Helen Keller

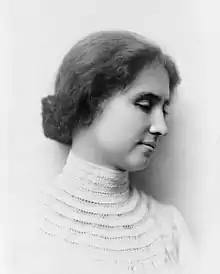
Helen Keller portrait, 1904. Due to a protruding left eye, Keller was usually photographed in profile until she had her eyes replaced, , with glass replicas for "medical and cosmetic reasons".

Anne Sullivan stayed as a companion to Keller long after she taught her. Sullivan married John Macy in 1905, and her health started failing around 1914. Polly Thomson (February 20, 1885 – March 21, 1960) was hired to keep house. She was a young woman from Scotland who had no experience with deaf or blind people. She progressed to working as a secretary as well, and eventually became a constant companion to Keller.